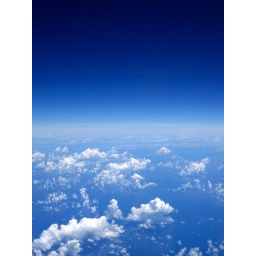
the sky above west pacific ocean